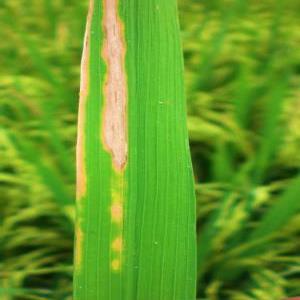
Disease: Bacterialblight